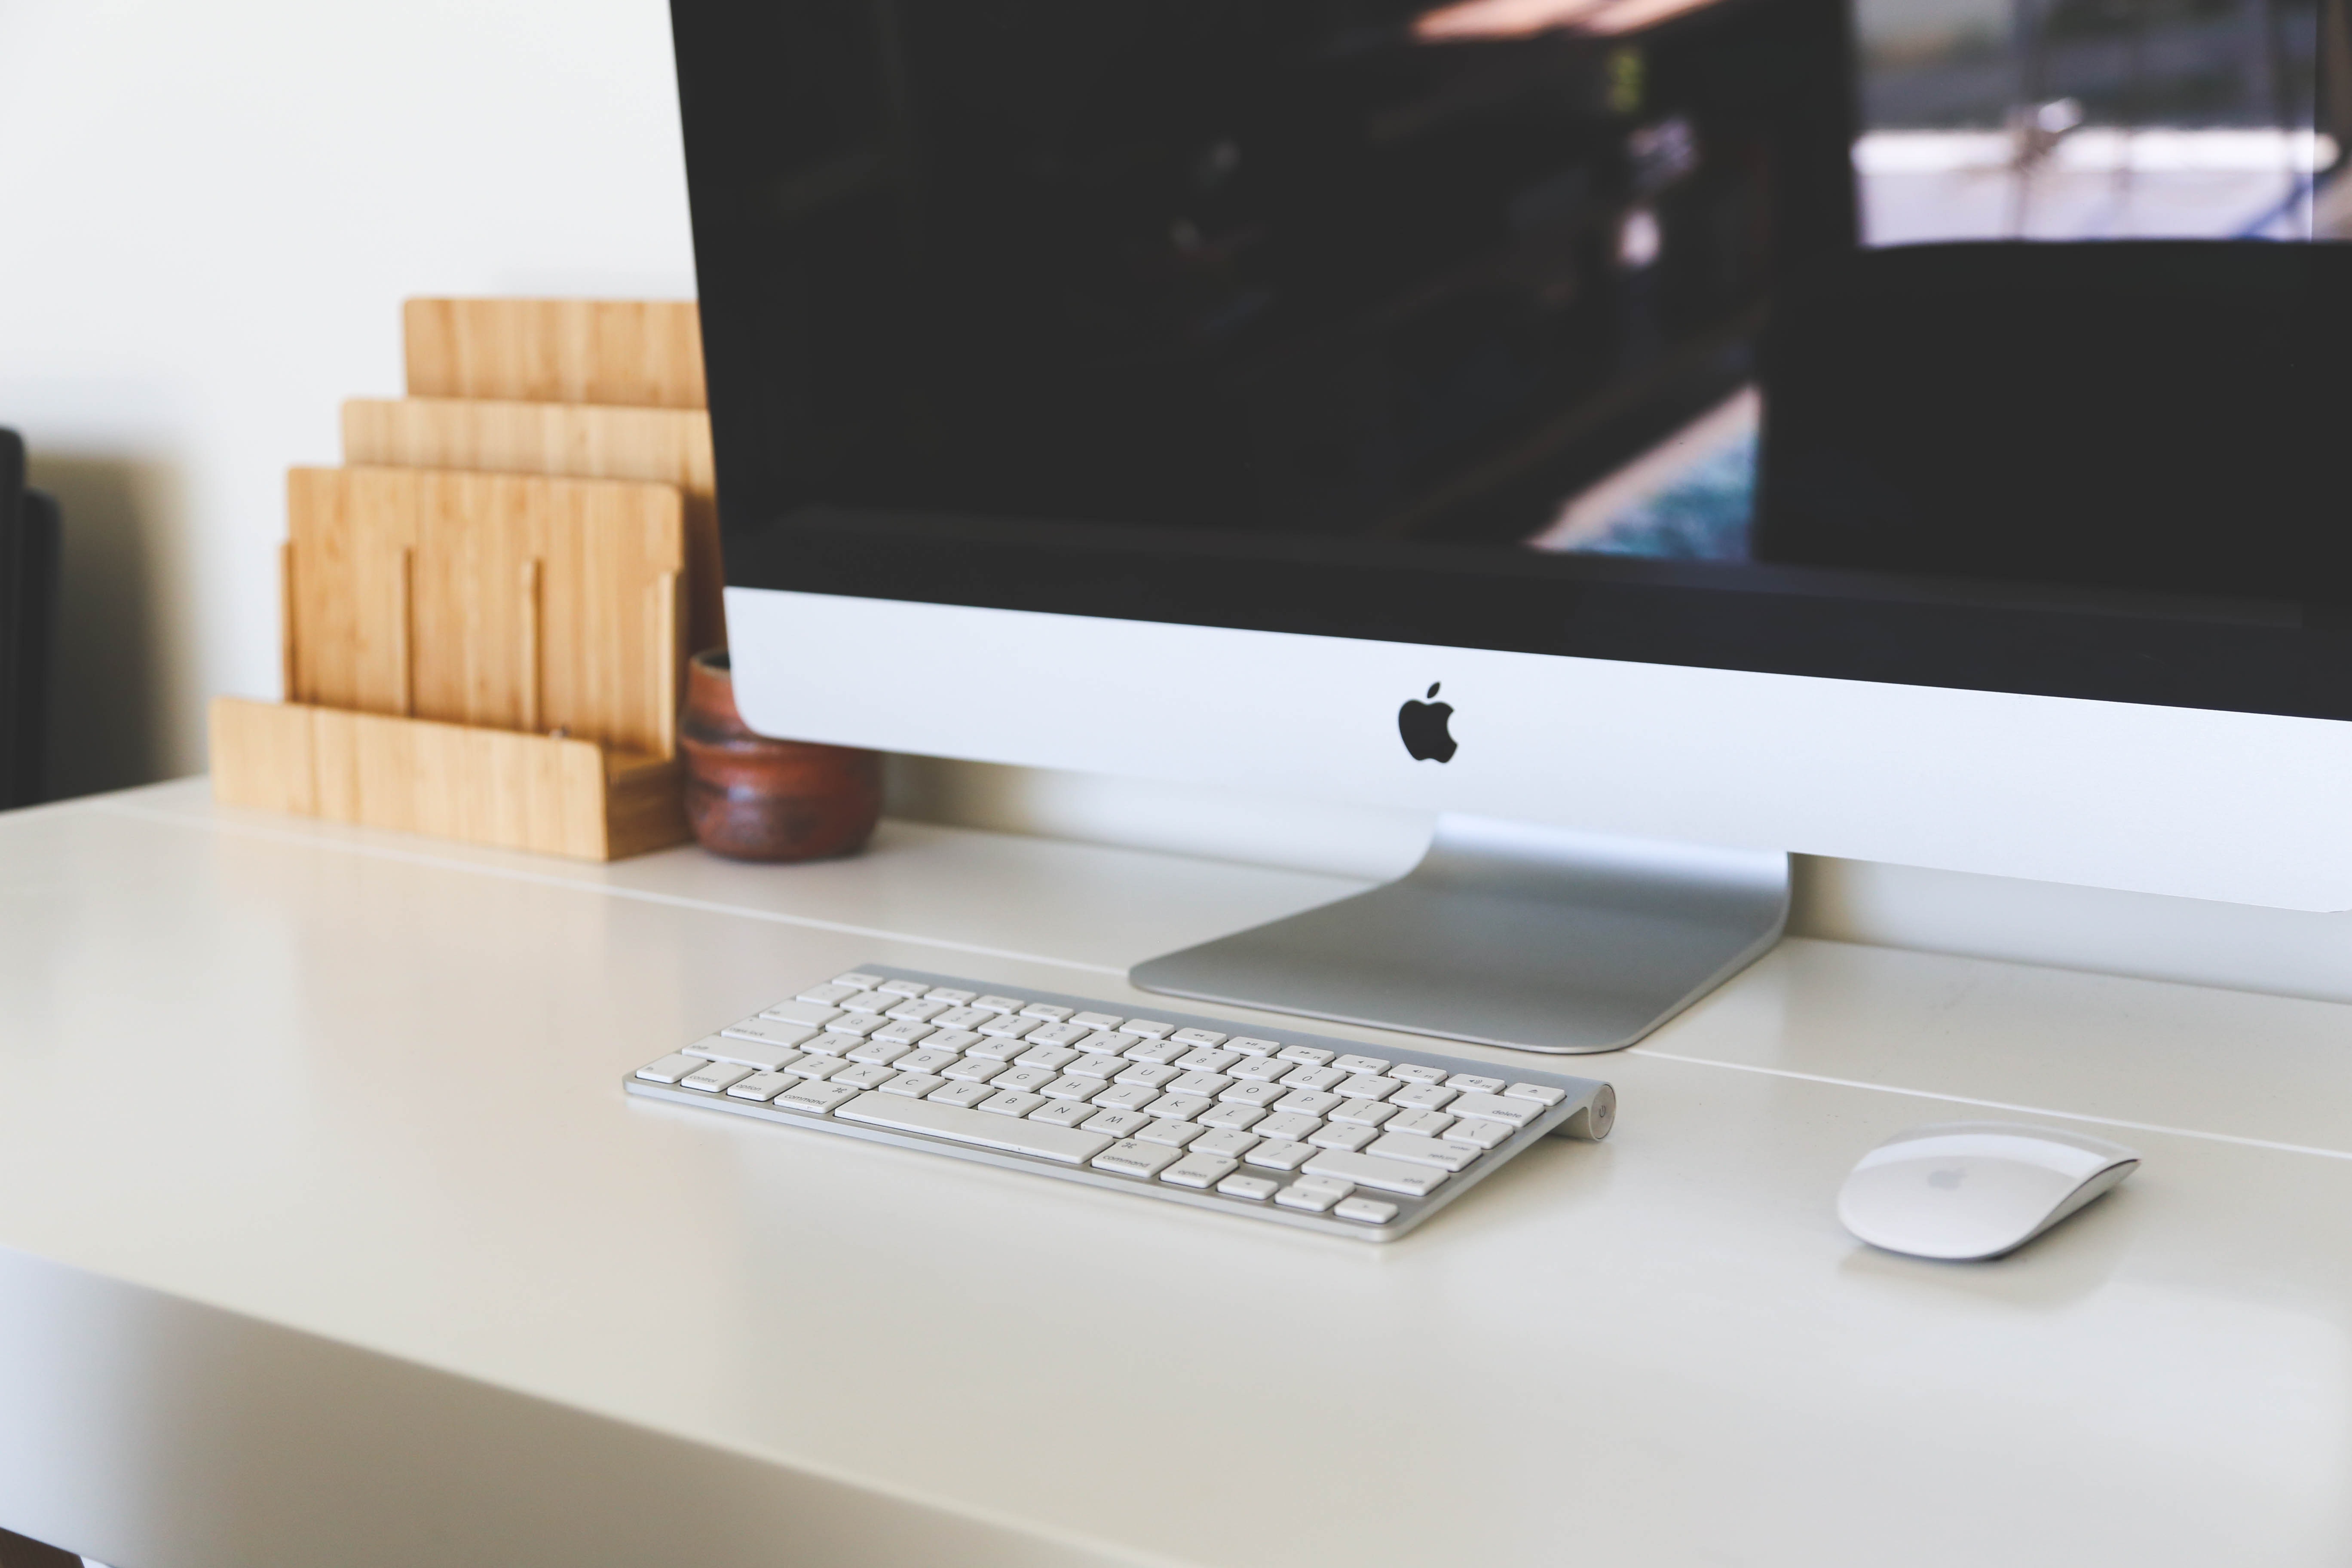
desk, personal computer, computer desk, desktop computer, product, furniture, technology, computer keyboard, electronic device, computer, computer monitor, display device, room, laptop, table, office, screen, interior design, space bar, flat panel display, Computer monitor accessory, touchpad, multimedia